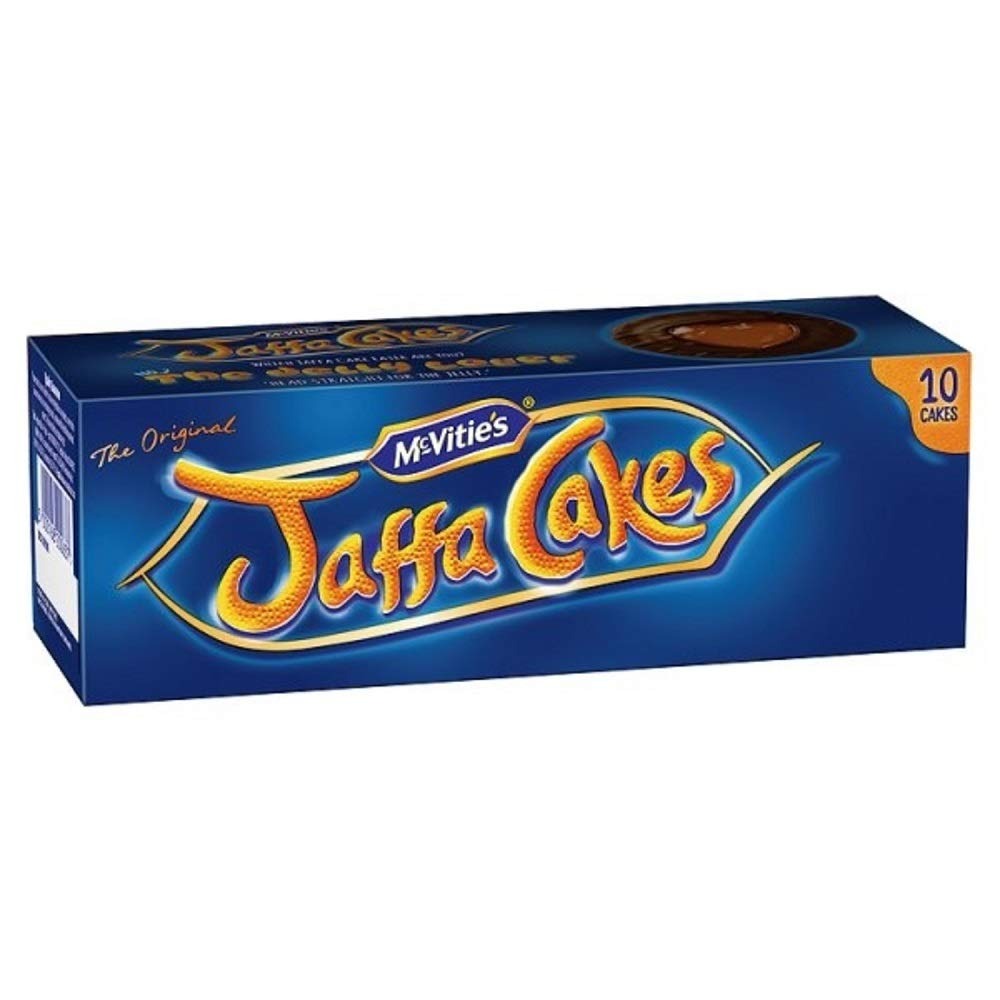
Item Name: McVities Jaffa Cakes 80 Cakes (8 Box)
Bullet Point: 10 Cakes per box
Product Description: 10 Cakes per box
Value: 1.0
Unit: Count

Price: 35.12